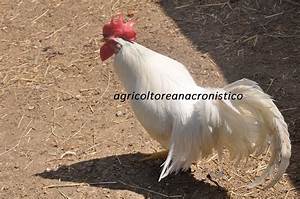
Label: gallina